Bishop William Wallace Duncan House

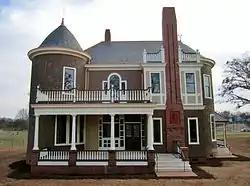
Bishop William Wallace Duncan House, March 2013

Bishop William Wallace Duncan House, also known as the DuPre House, is a historic home located at Spartanburg, Spartanburg County, South Carolina. It was designed by G. L. Norrman and built about 1886. It is a two-story, asymmetrical, clapboard and cedar shingled dwelling in the Queen Anne style. It has a high-pitched roof pierced by six chimneys, a decorative mosaic tile front porch landing, a massive wood shingle-clad cylindrical tower, and stained glass windows. It was moved from its original location at 249 N. Church St. to its present location in November 1999.